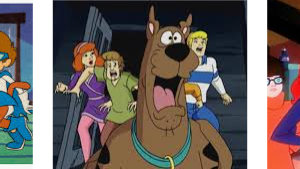
Portrait style: Cartoon Portrait